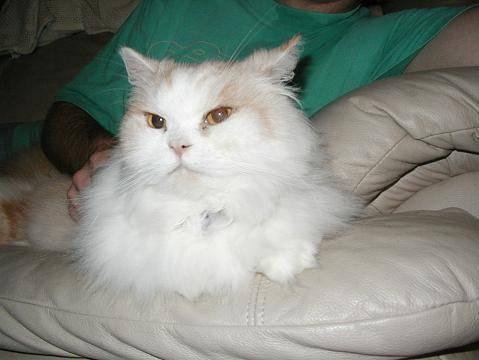
cat